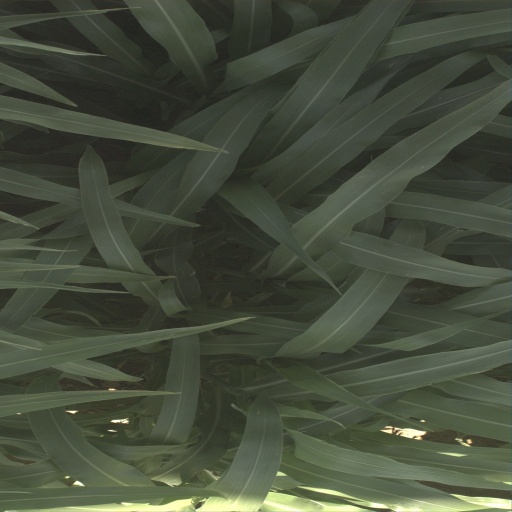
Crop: sorghum